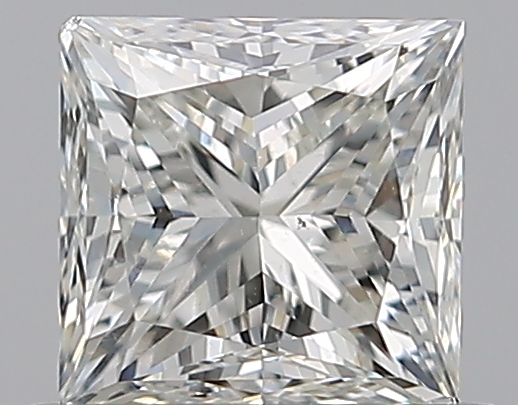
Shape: princess
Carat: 0.7
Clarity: SI1
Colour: J
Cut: GD
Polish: EX
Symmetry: GD
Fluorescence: N
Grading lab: GIA
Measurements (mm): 4.64 x 4.57 x 3.6